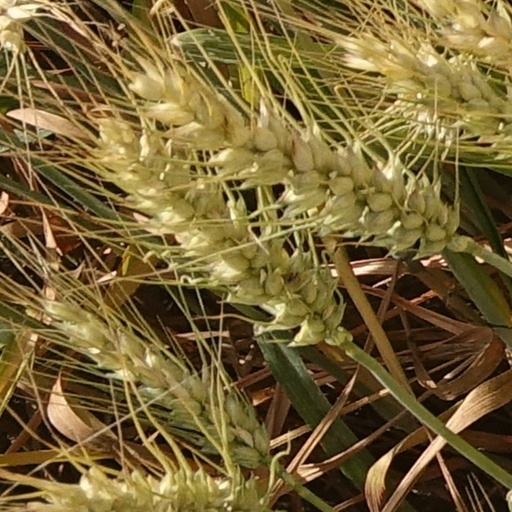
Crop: wheat